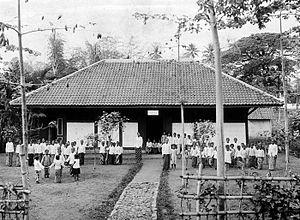
Raden Ayu Kartini, appelée aussi Raden Ajeng Kartini, née le 21 avril 1879 à Jepara et morte le 17 septembre 1904 à Rembang, est une militante féministe et écrivaine javanaise et indonésienne. Elle est considérée, en Indonésie, comme une héroïne nationale et une pionnière des droits des femmes. Elle écrivit notamment les « Lettres d'une Princesse javanaise ».